David Long (defensive back)

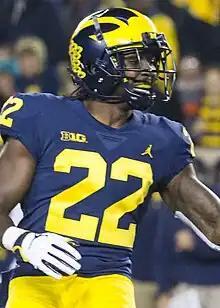
Long with the Michigan Wolverines in 2018

David Long Jr. (born February 6, 1998) is an American professional football cornerback for the Indianapolis Colts of the National Football League (NFL). He played college football for the Michigan Wolverines and was selected by the Los Angeles Rams in the third round of the 2019 NFL draft. As a junior he was an All-Big Ten Conference selection. He is known for his nickname as "the Hawk".